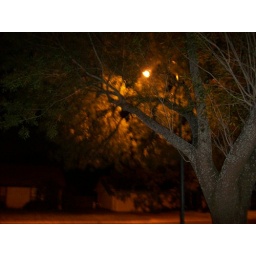
Lit by a street lamp